Maryland Military Department

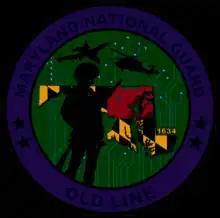
Seal of the Maryland National Guard

The Maryland Military Department (MMD) is a department of the State of Maryland directed by the adjutant general of Maryland.